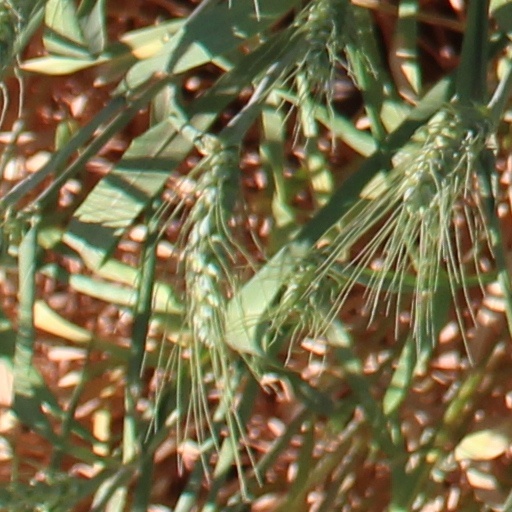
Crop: wheat